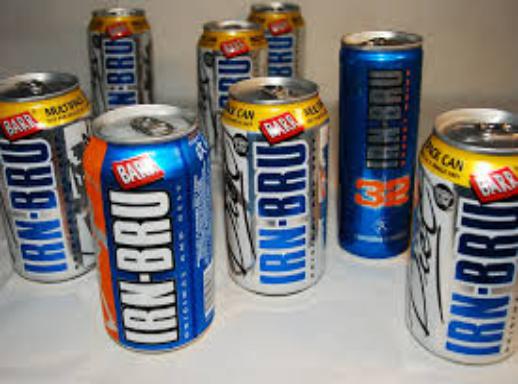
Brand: Irn Bru Bar
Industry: Food